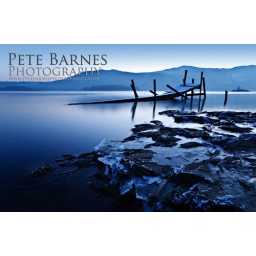
Ruined jetty on calm water in the lake district